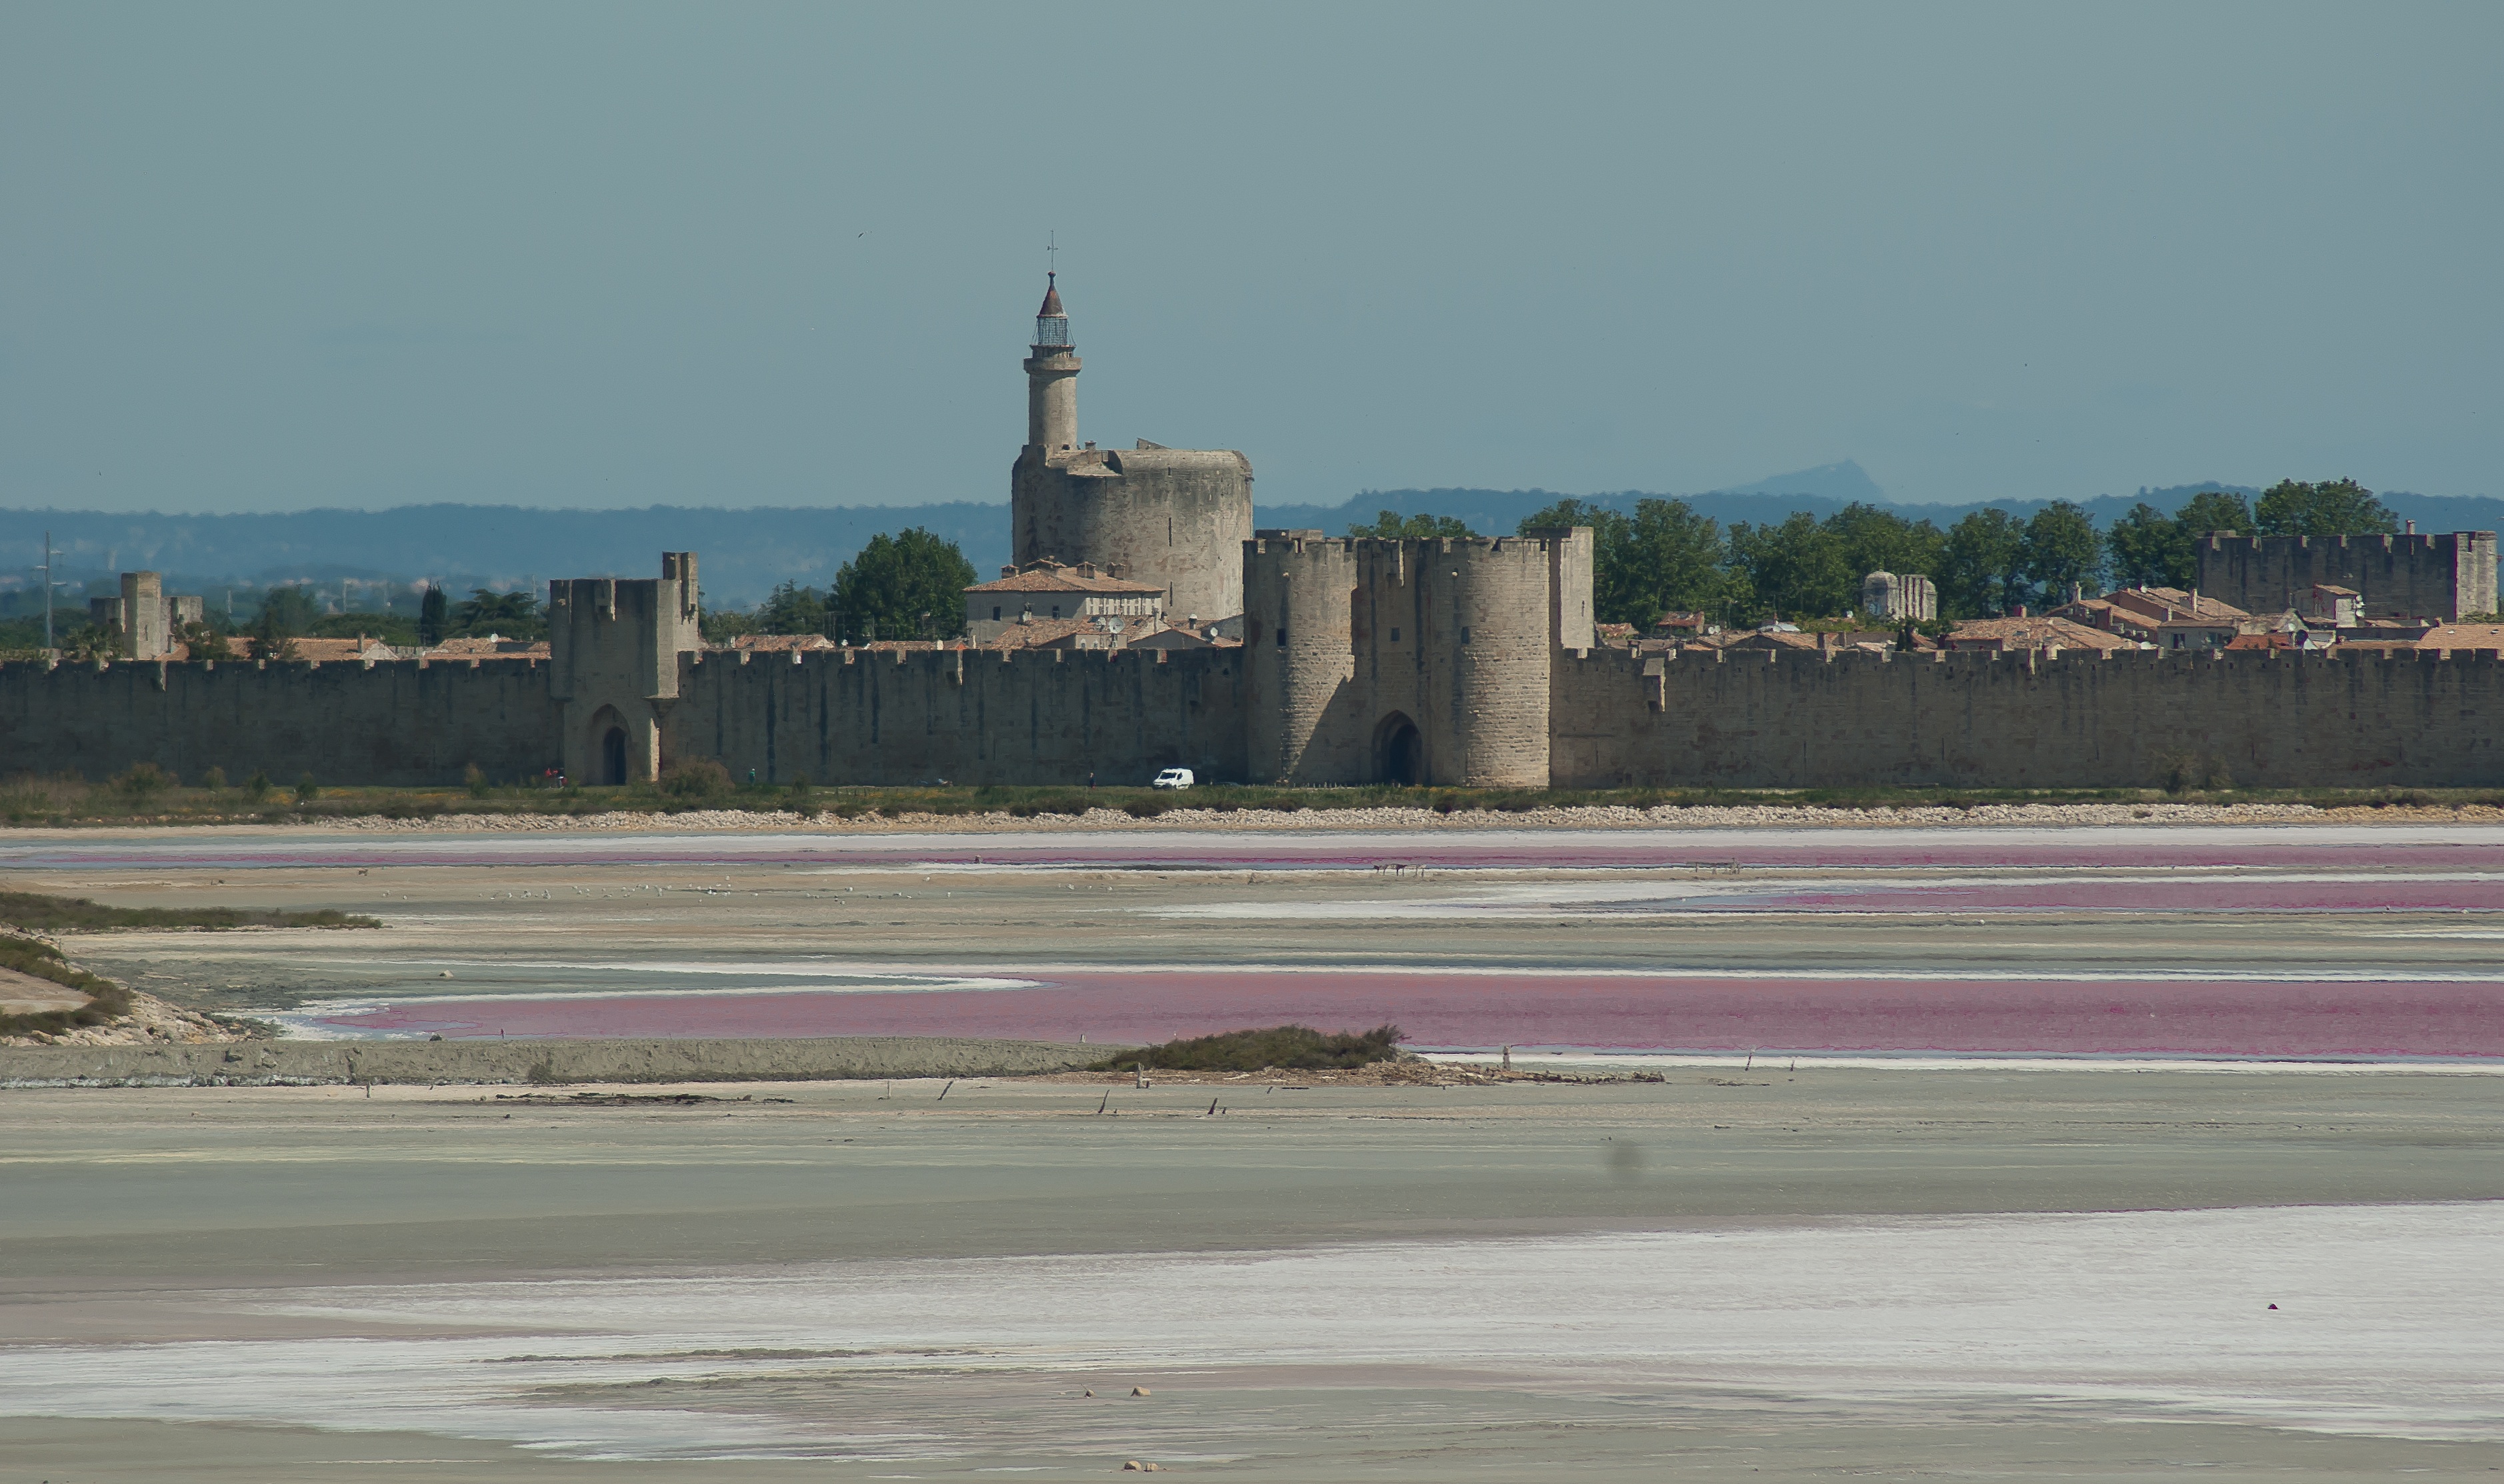
sea, coast, wall, france, tower, salt, ramparts, saline, acute dead, atmosphere of earth